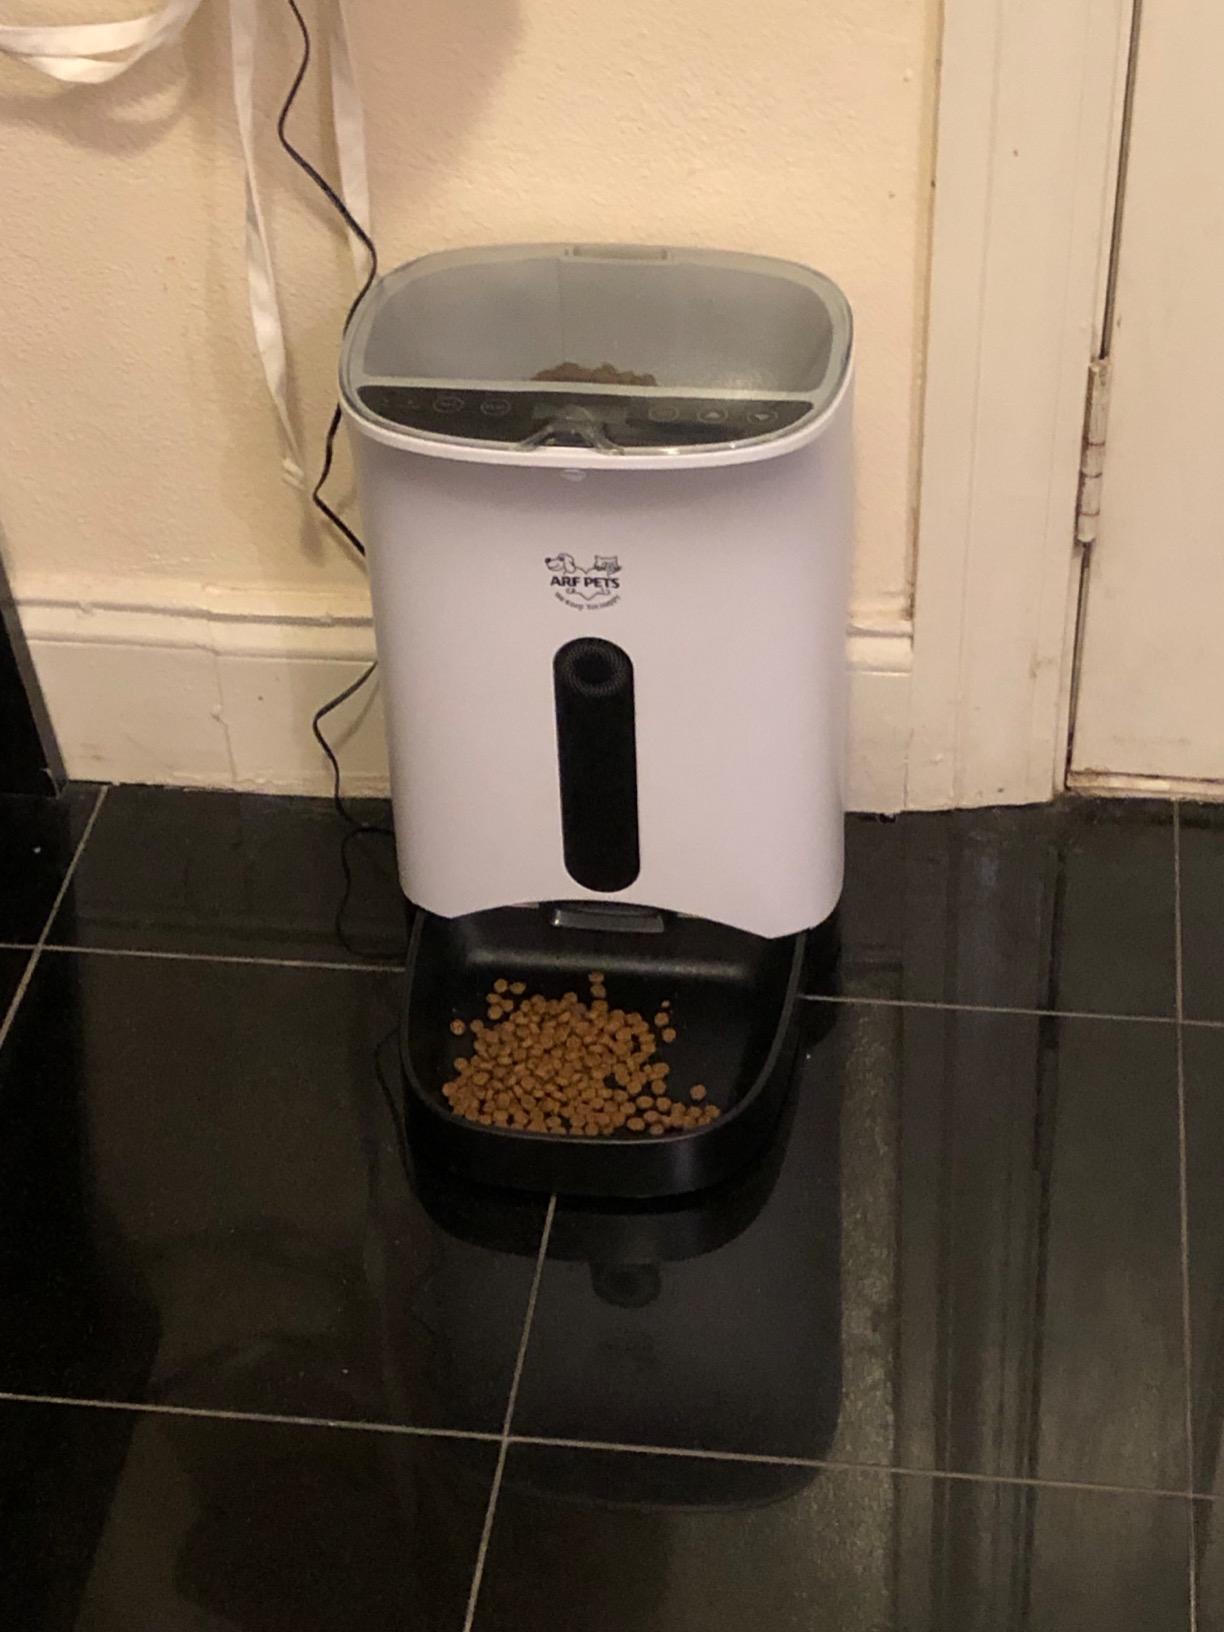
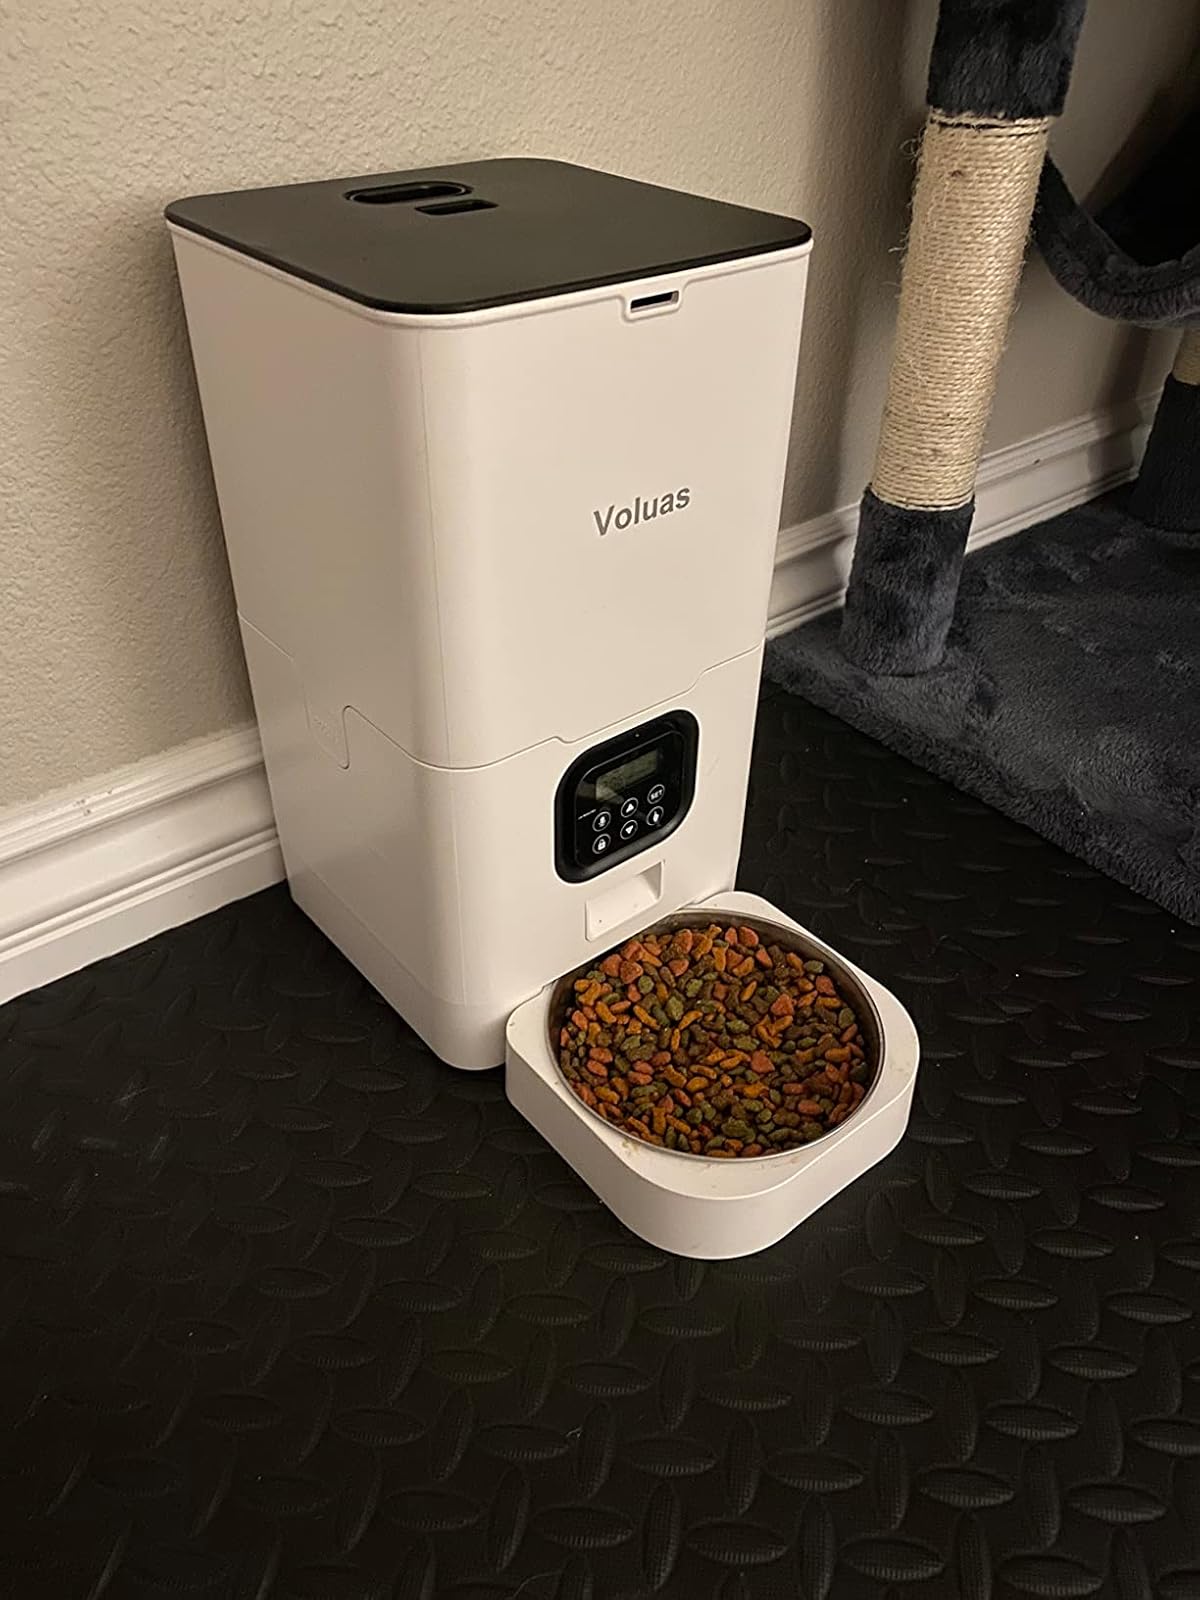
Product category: items_feeder
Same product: no